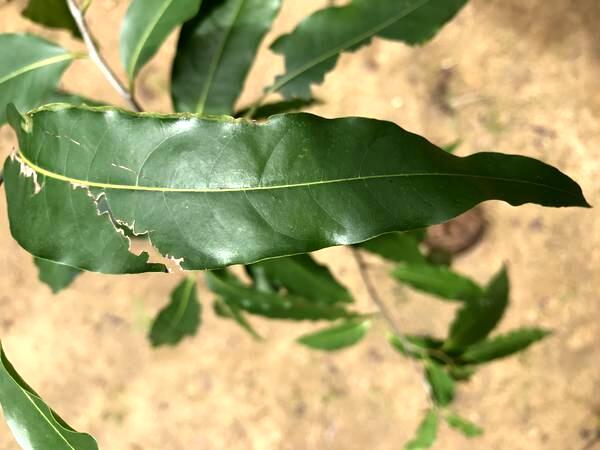
Plant: Ashoka